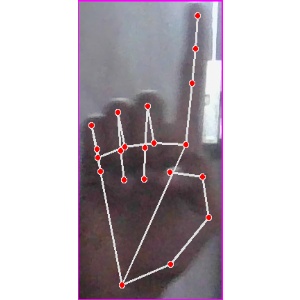
अक्षर: क